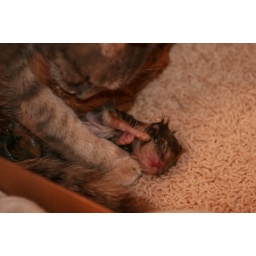
Pseudo library kitty had her 3 kittens Thursday night :) This one was born last. photo by Andy Steele